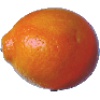
Label: Tangelo 1